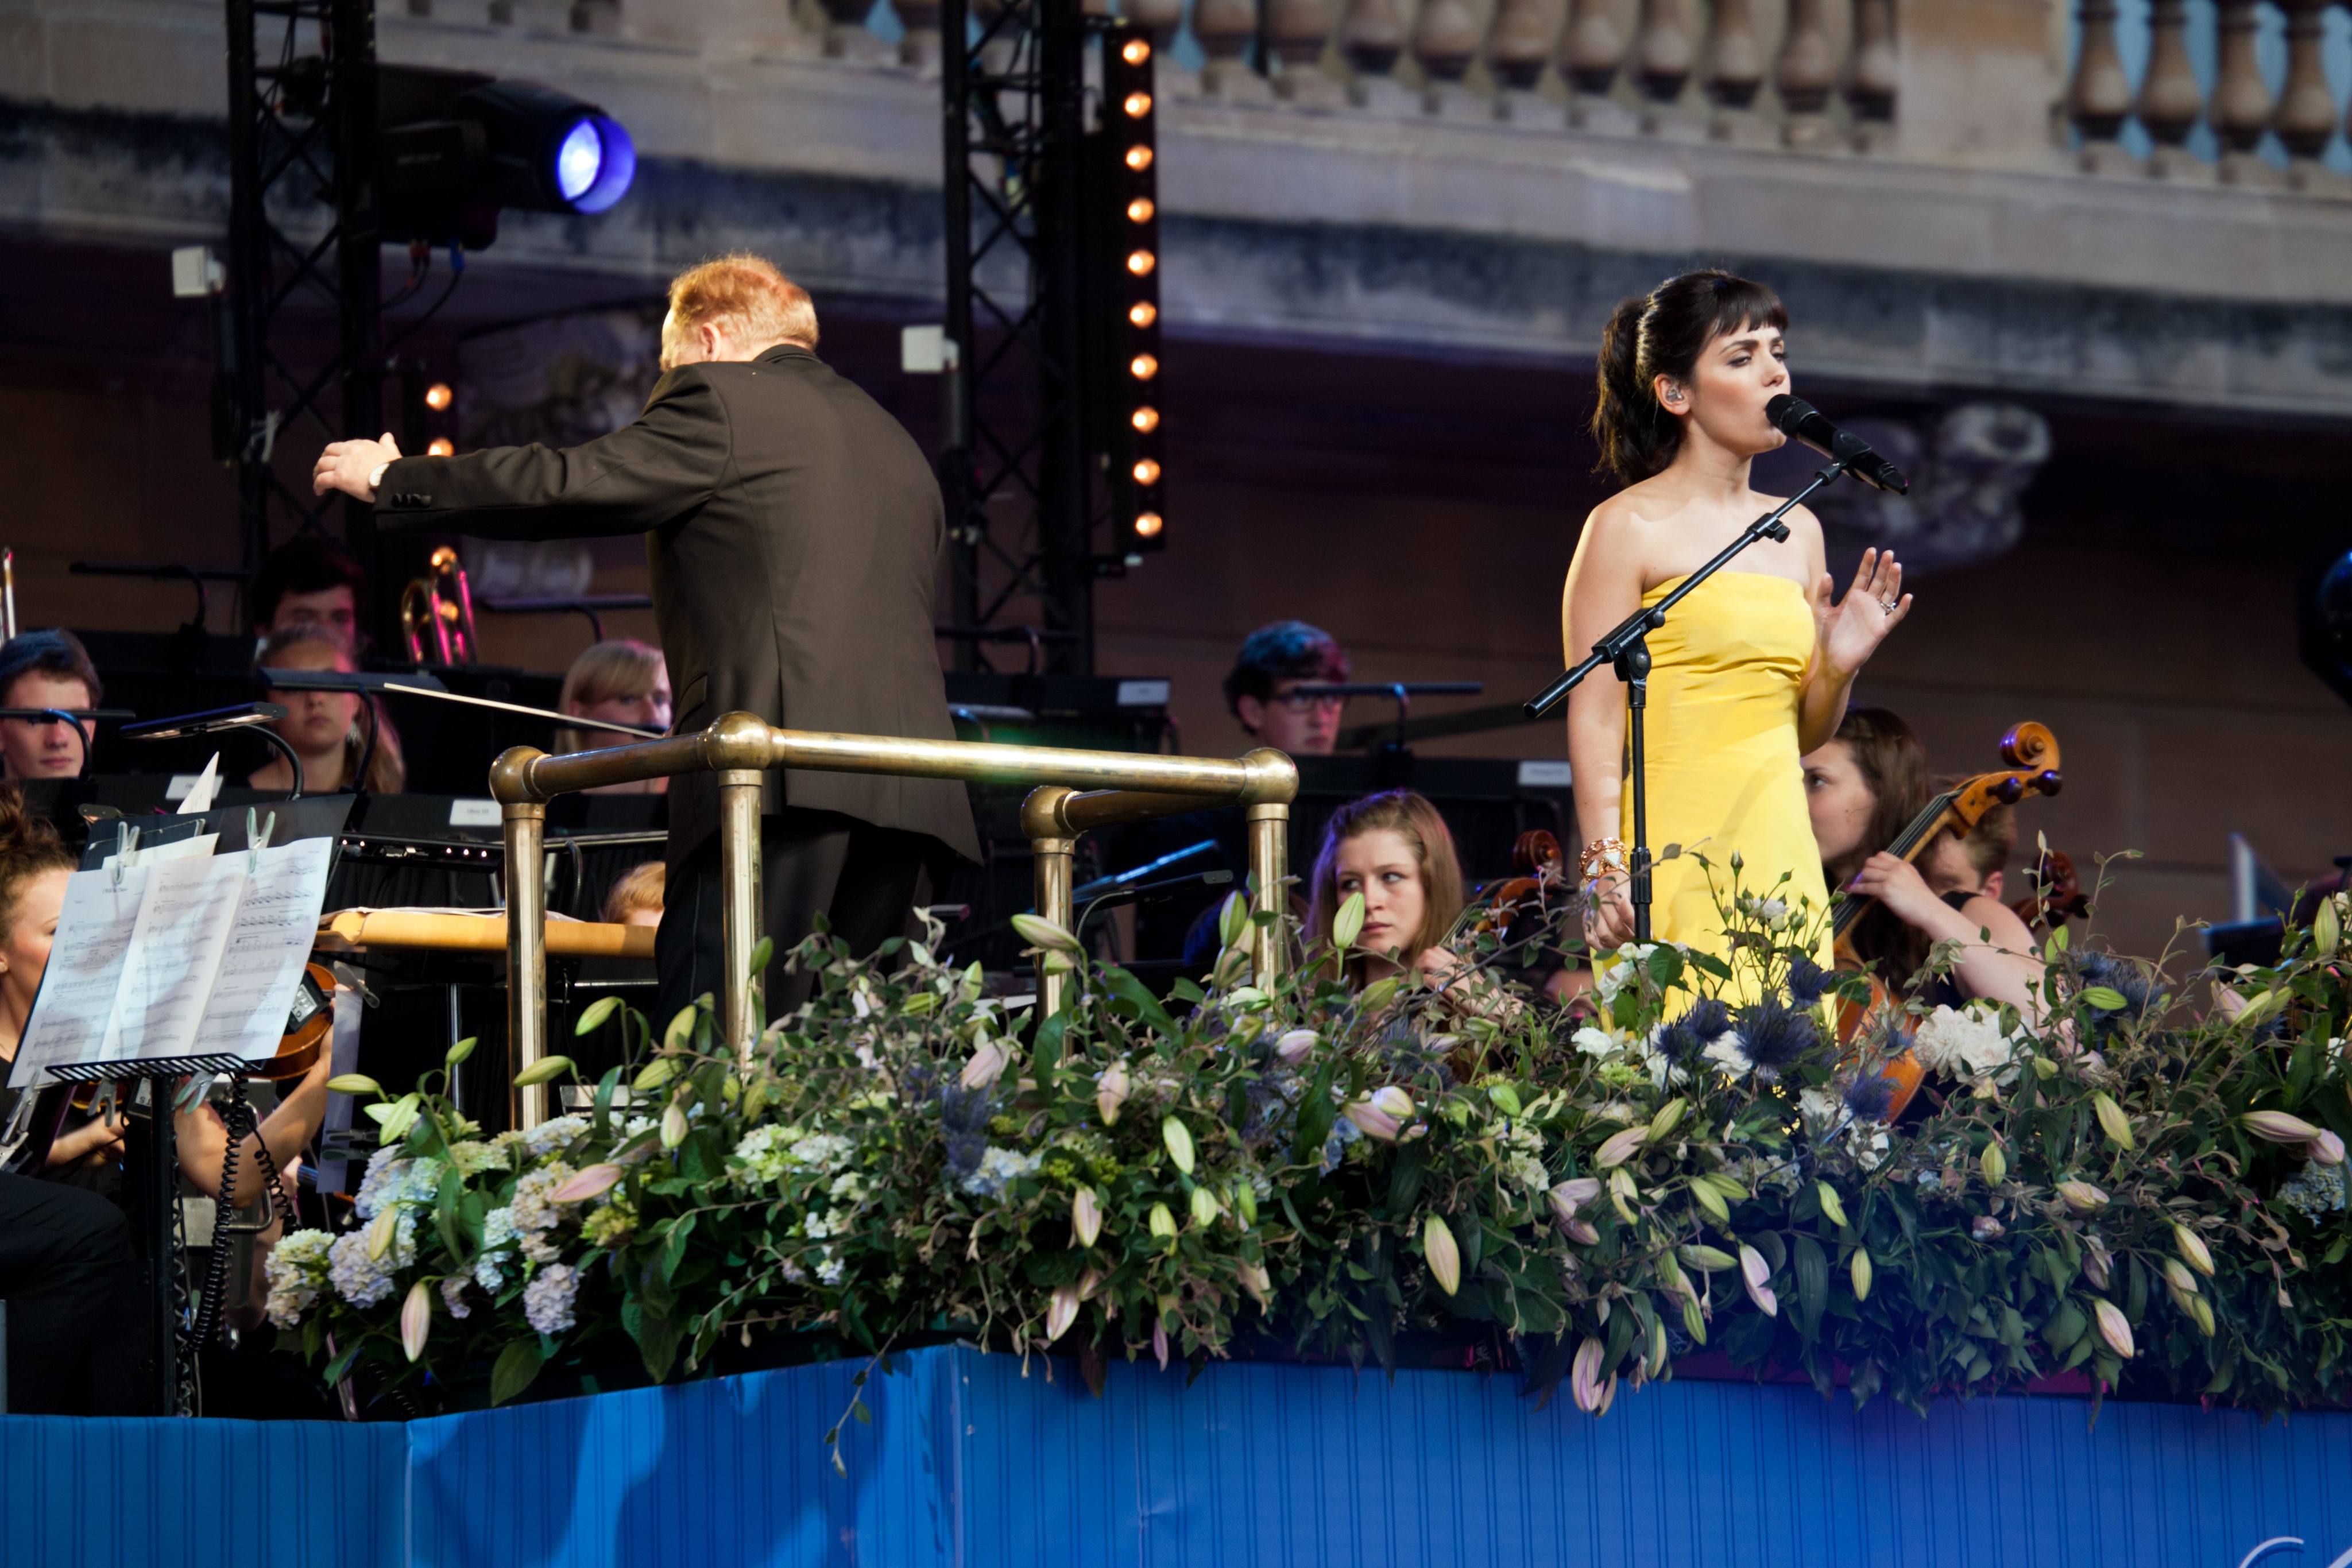
tree, plant, crowd, recreation, concert, musician, performance art, stage, performance, singing, event, conductor, buckingham palace, coronation gala, katie melua, anthony inglis, public event